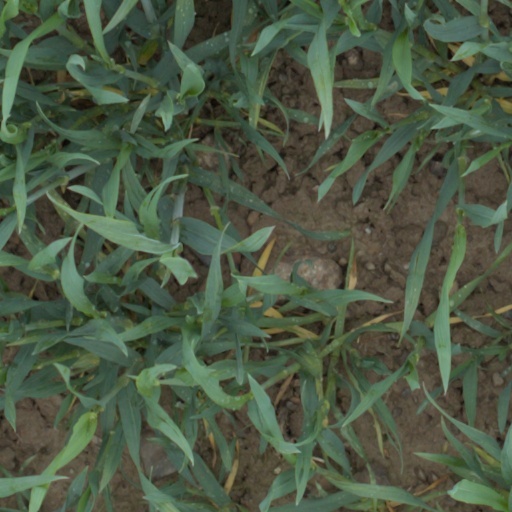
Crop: wheat